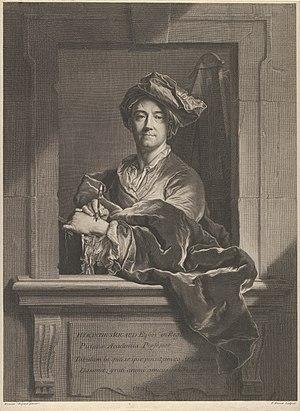
Le château de Montsoreau est un château français de style gothique et Renaissance situé dans le Val de Loire sur la commune de Montsoreau dans le sud-est du département de Maine-et-Loire en région Pays de la Loire.